Disallowance and reservation in Canada

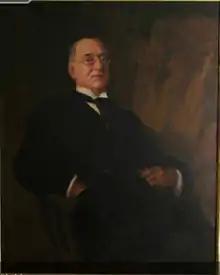
The government of Nova Scotia Premier George Henry Murray requested two acts related to road traffic be disallowed as the acts provided opposing instructions to drivers.

Another common theme for disallowance during the period of 1881–1896 was provincial acts that conflicted with Dominion policy, most of which were outside of the powers of the provincial legislatures. Nearly half of the 38 acts disallowed during this period were because the acts interfered with Dominion railway policy. Macdonald disallowed 13 railway charters issued by the fledgling provincial government of Manitoba between 1882 and 1887. the Manitoba government under Premier John Norquay felt that high freight rates were caused by the Canadian Pacific Railway's monopoly, and sought to construct railways connected to the United States border. However, the Macdonald government had previously provided a monopoly to the Canadian Pacific Railway, not permitting any east–west line to be built south of the Canadian Pacific line in Western Canada, this was to protect Canadian Pacific from competition, and support the Macdonald's National Policy. Ten of the disallowed acts infringed on the Canadian Pacific monopoly directly by chartering competing companies, while two other acts generally promoted railway construction in Manitoba against the interests of the federal government. James R. Mallory notes the successive disallowances by Macdonald for the Manitoba railway charters hampered what should have been an alliance between Conservatives Macdonald and Norquay. Norquay subsequently lost the confidence of his party and resigned in 1887, and the Manitoba Liberal Party under Thomas Greenway took power in the 1888 election. Soon afterward, the Canadian Pacific Railway monopoly was removed in exchange for a financial bailout by the Macdonald government.